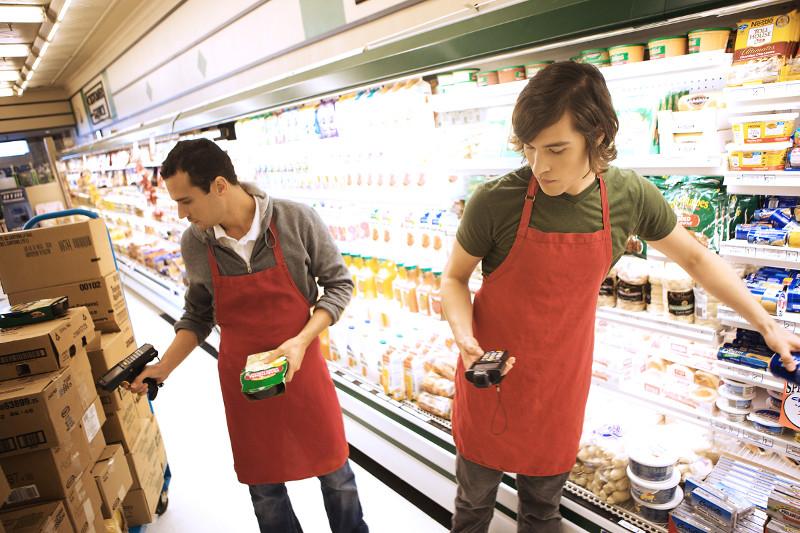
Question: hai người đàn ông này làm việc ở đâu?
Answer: làm việc trong một siêu thị